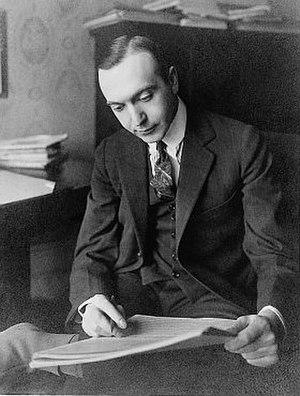
Victor Jacobi, né le 22 octobre 1883 à Budapest et mort le 10 décembre 1921 à New York, est un compositeur hongrois d'opérettes.